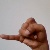
The image shows a hand gesture representing the letter 'J' in Indian Sign Language.